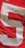
Number: 5